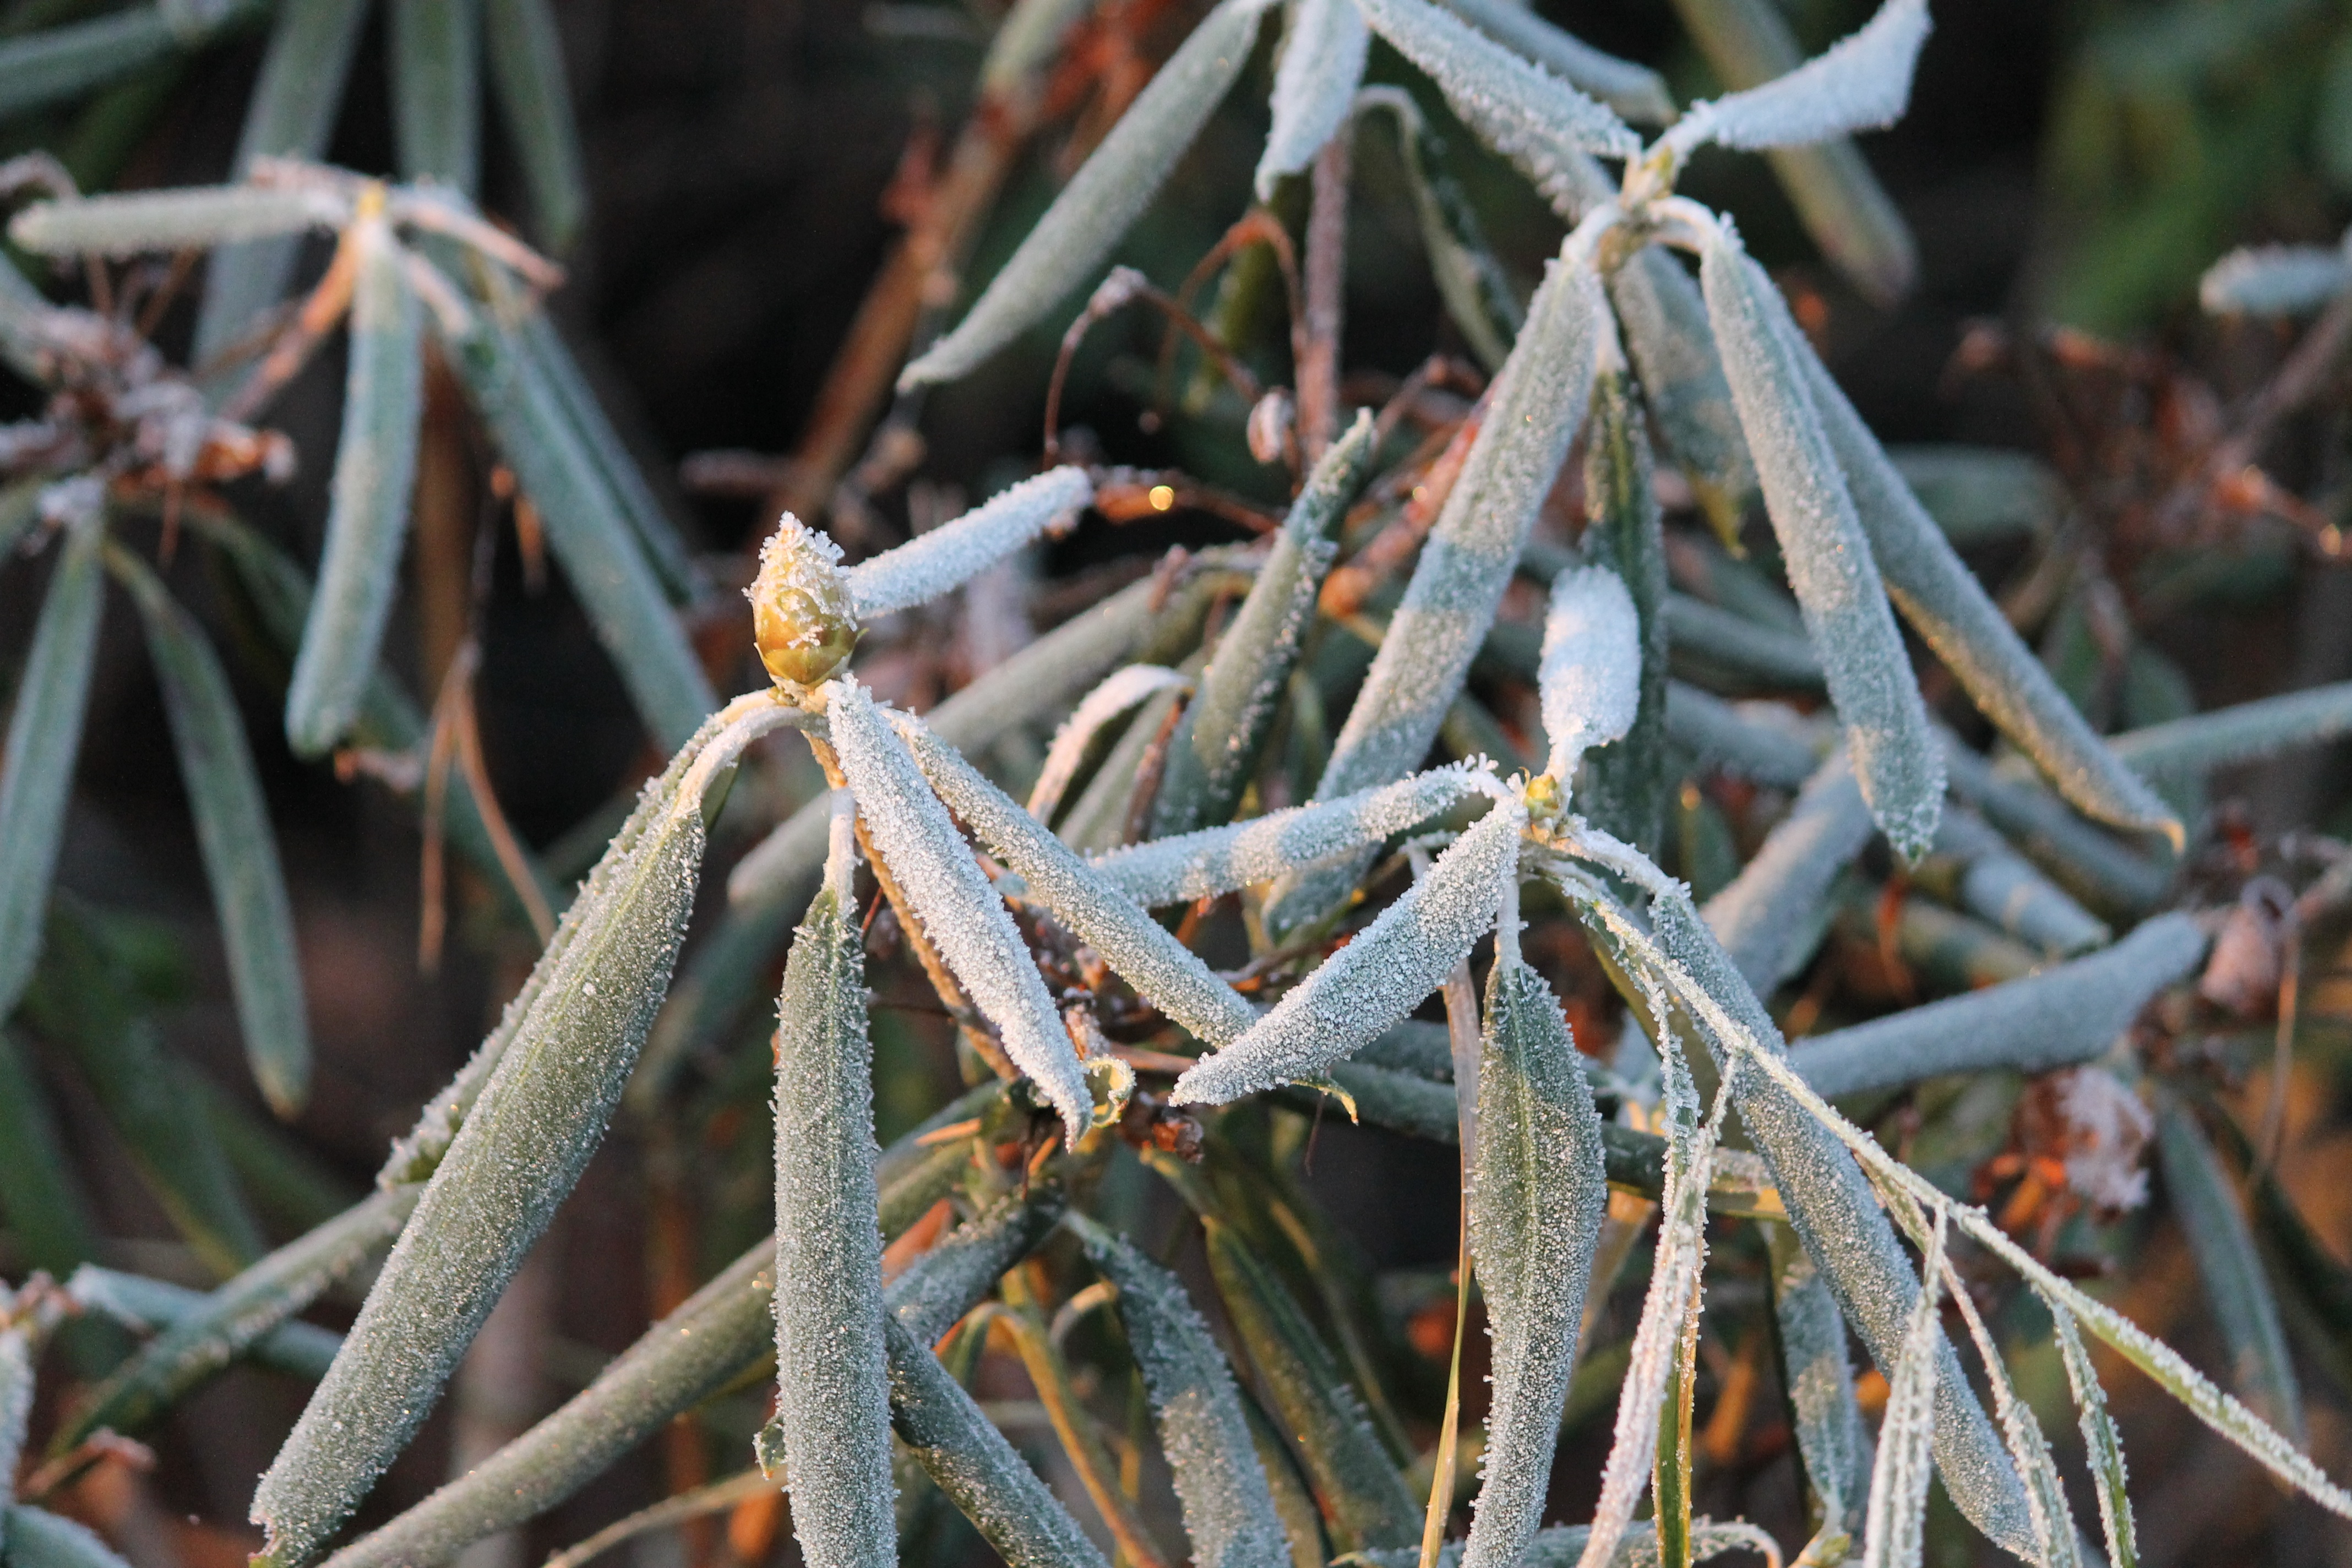
tree, branch, winter, plant, leaf, flower, frost, green, botany, freeze, frozen, flora, twig, shrub, rhododendron, january, macro photography, flowering plant, woody plant, land plant, thorns spines and prickles